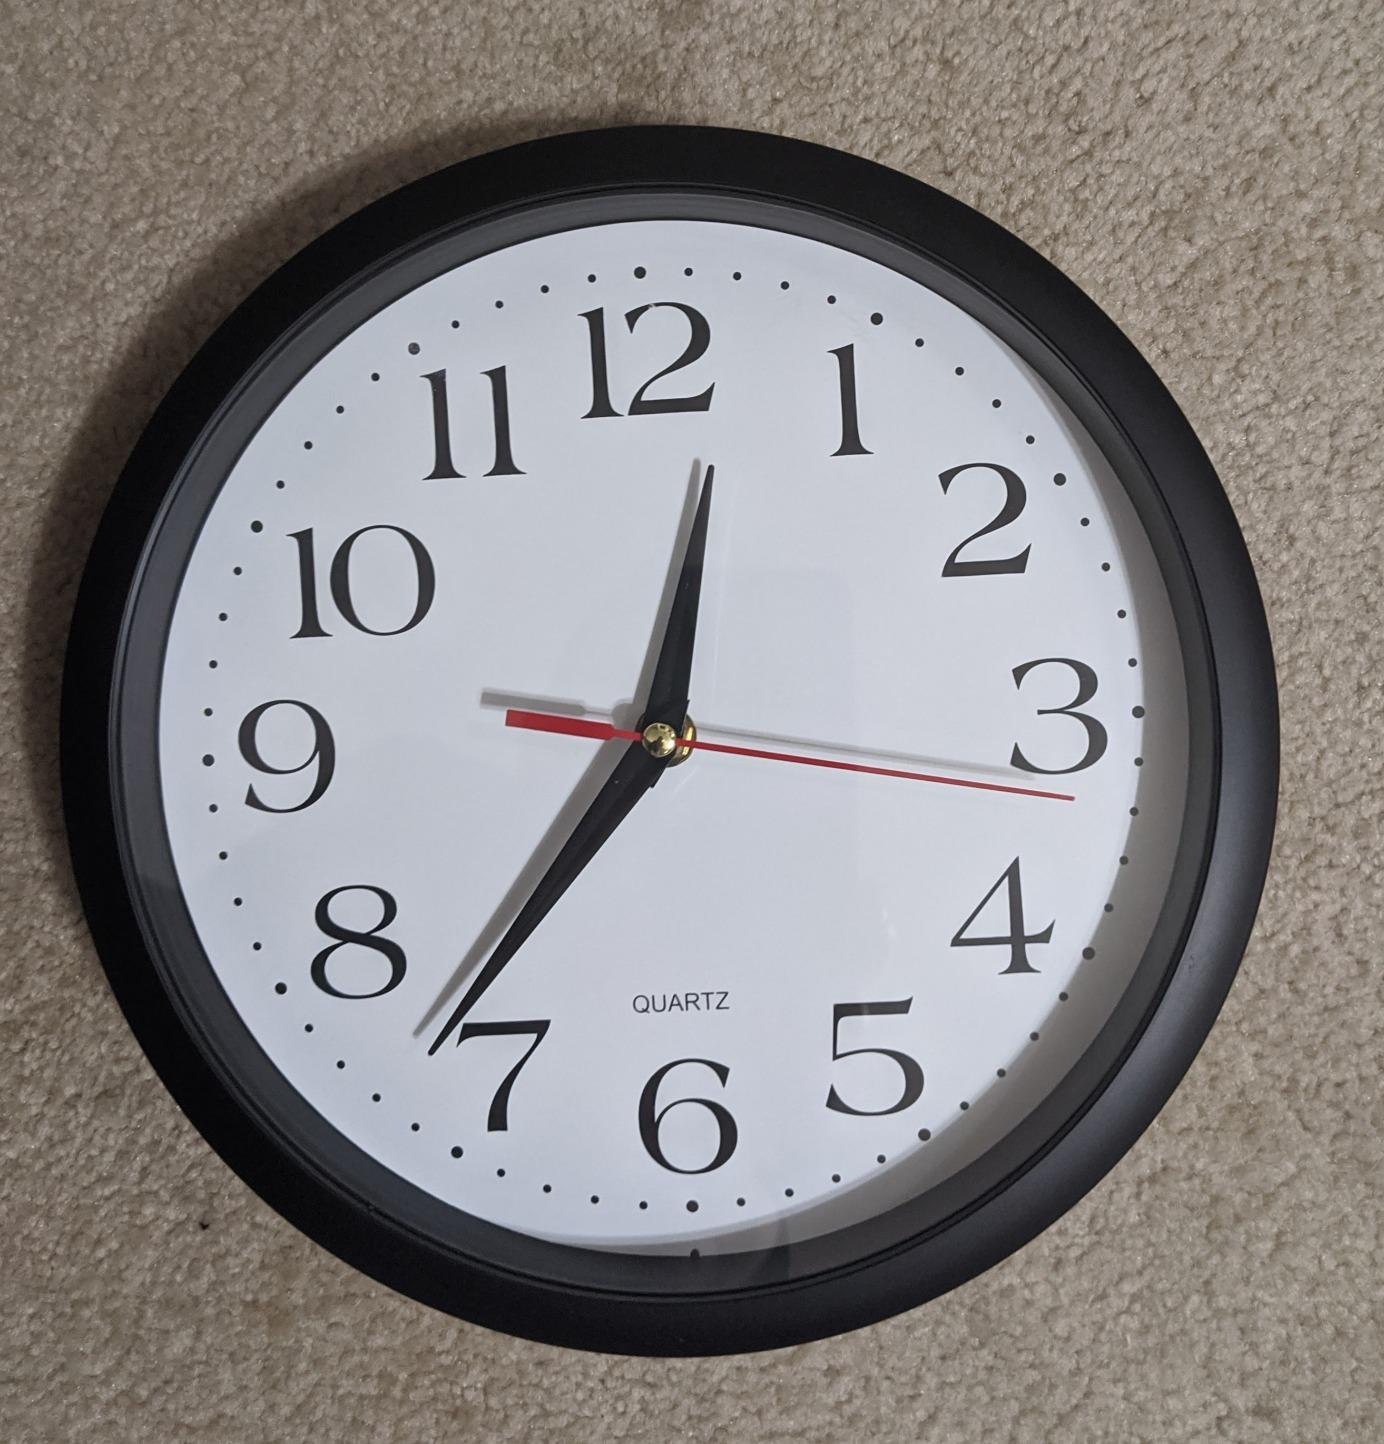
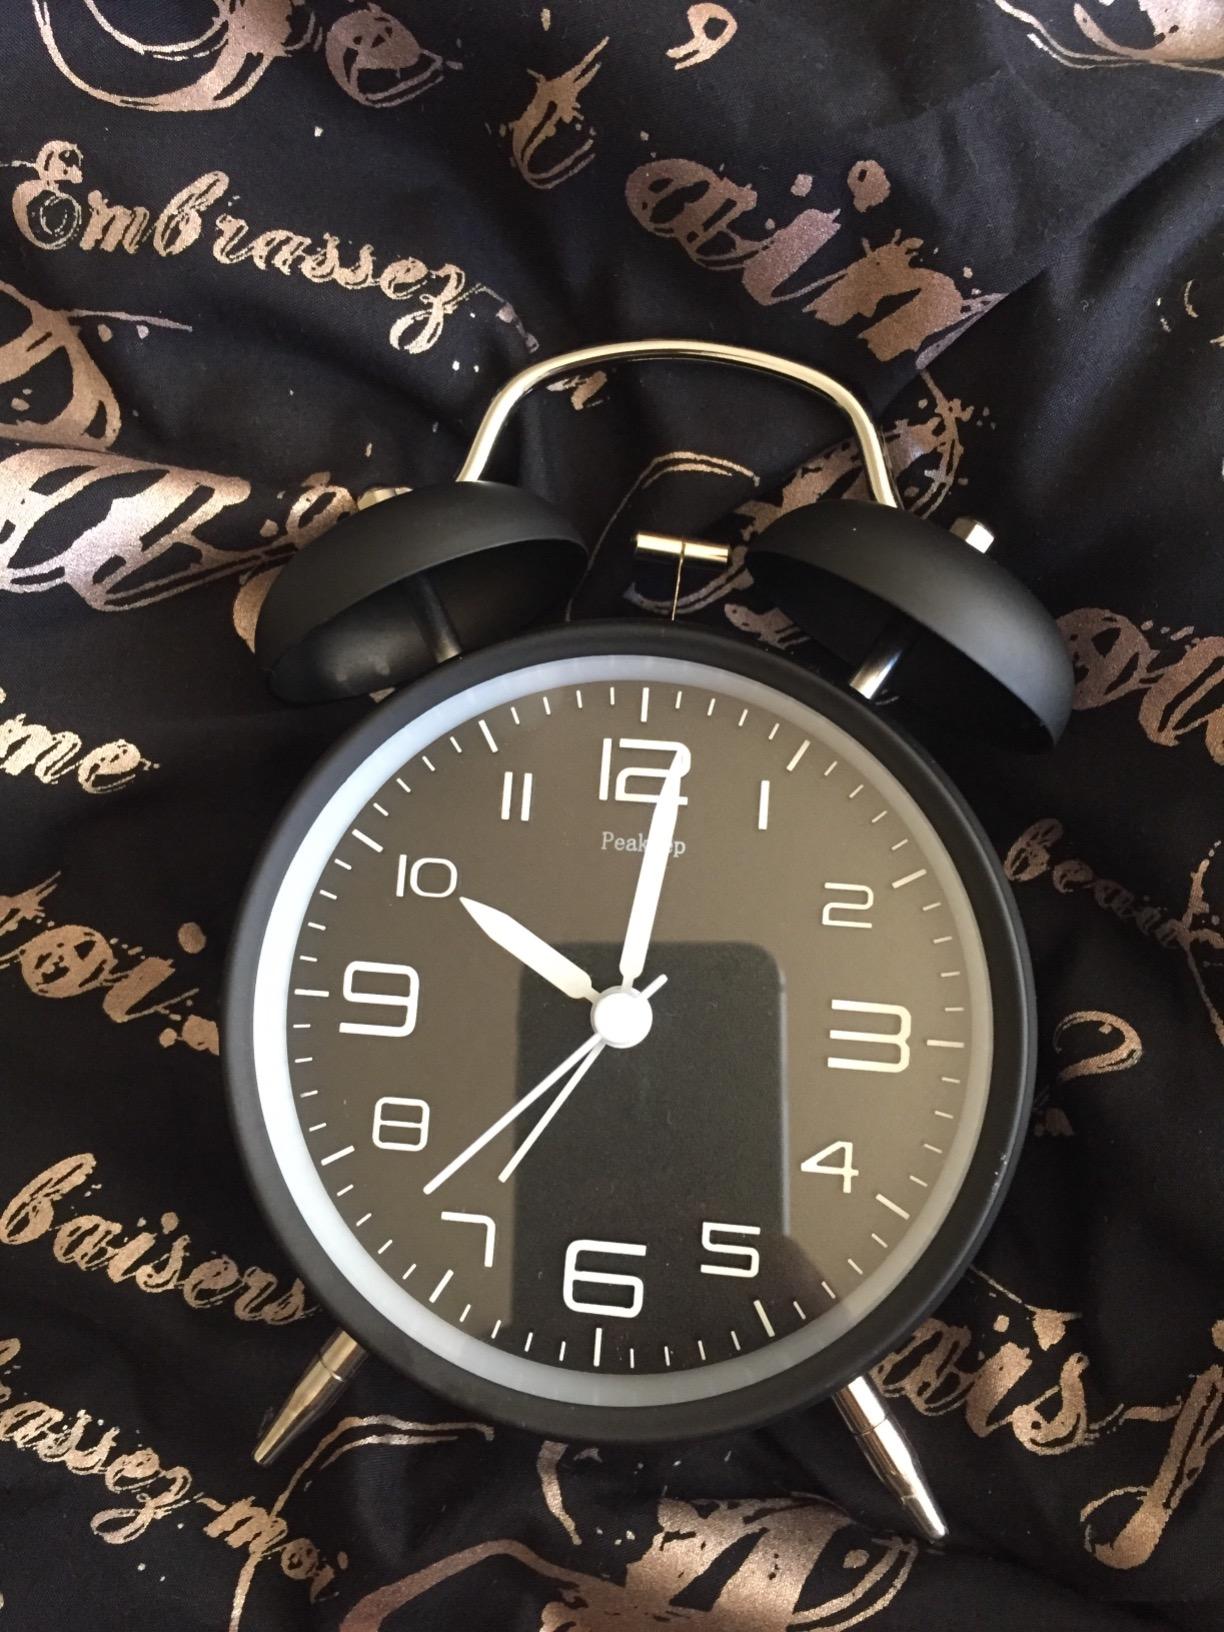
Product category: clock
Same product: no